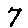
Label: 7